Umbanda

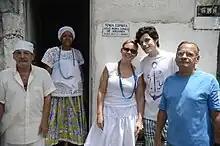
A group of Umbandistas in Rio de Janeiro

Formed in the state of Rio de Janeiro during the 1920s, Umbanda combines elements of Spiritism ("Espiritismo") with ideas from Afro-Brazilian religions like Candomblé. Additional influences come from Roman Catholicism, as well as Asian religions like Hinduism and Buddhism. The religion's practitioners are called "Umbandistas", while the term "Umbanda" itself may derive from the Portuguese language terms "uma banda", meaning "one group".